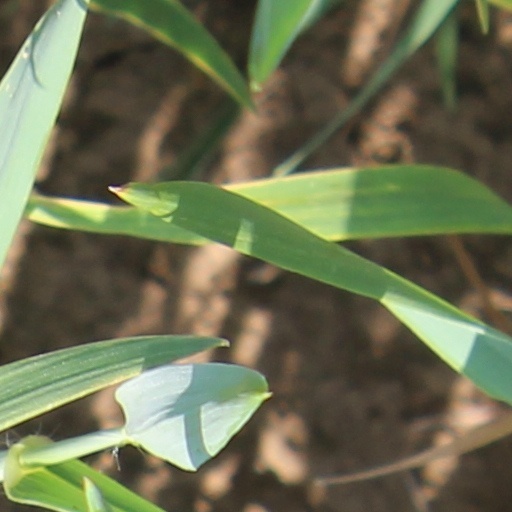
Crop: wheat